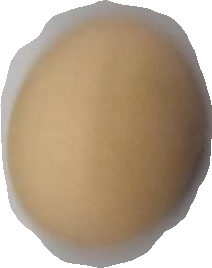
Variety: Anjasmoro